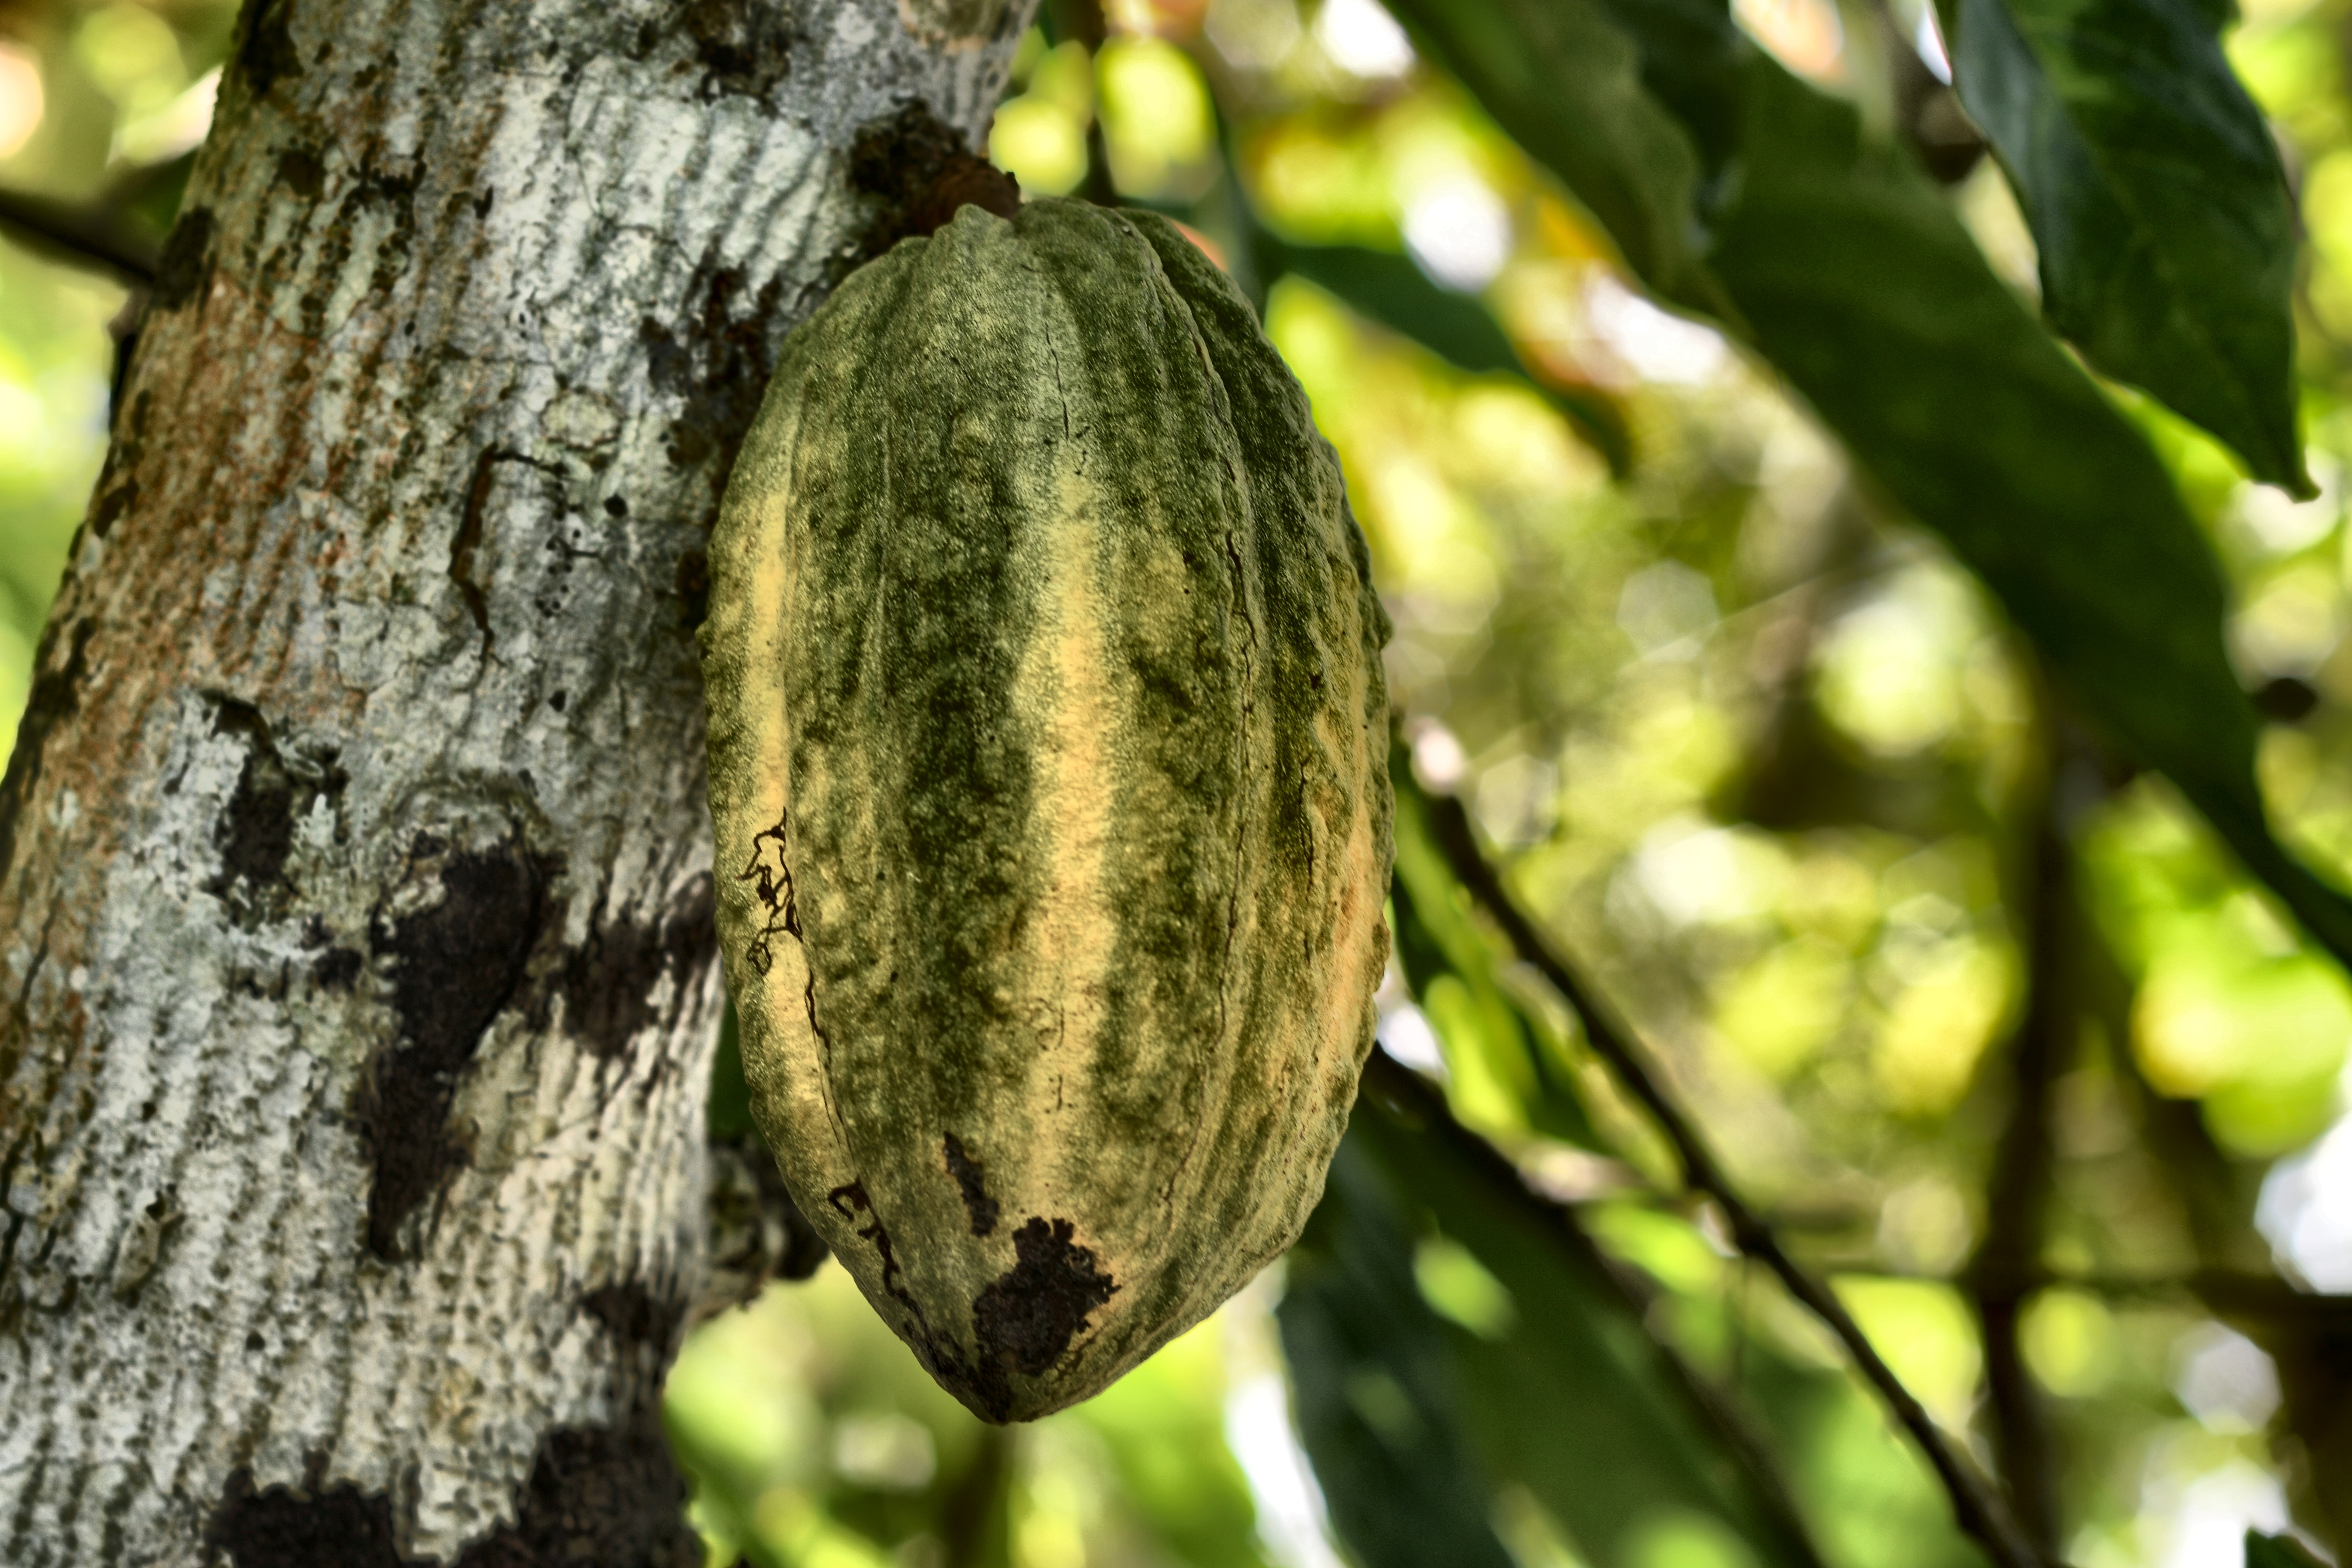
Maturity: mature
Variety: Guiana